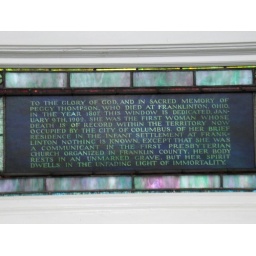
Dedication pane for the Thompson stained glass window in the chapel mausoleum